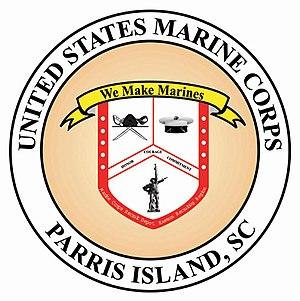
Le Corps des Marines des États-Unis est une des six branches des Forces armées des États-Unis.
Voici la liste des bases et installations de l'United States Marine Corps.